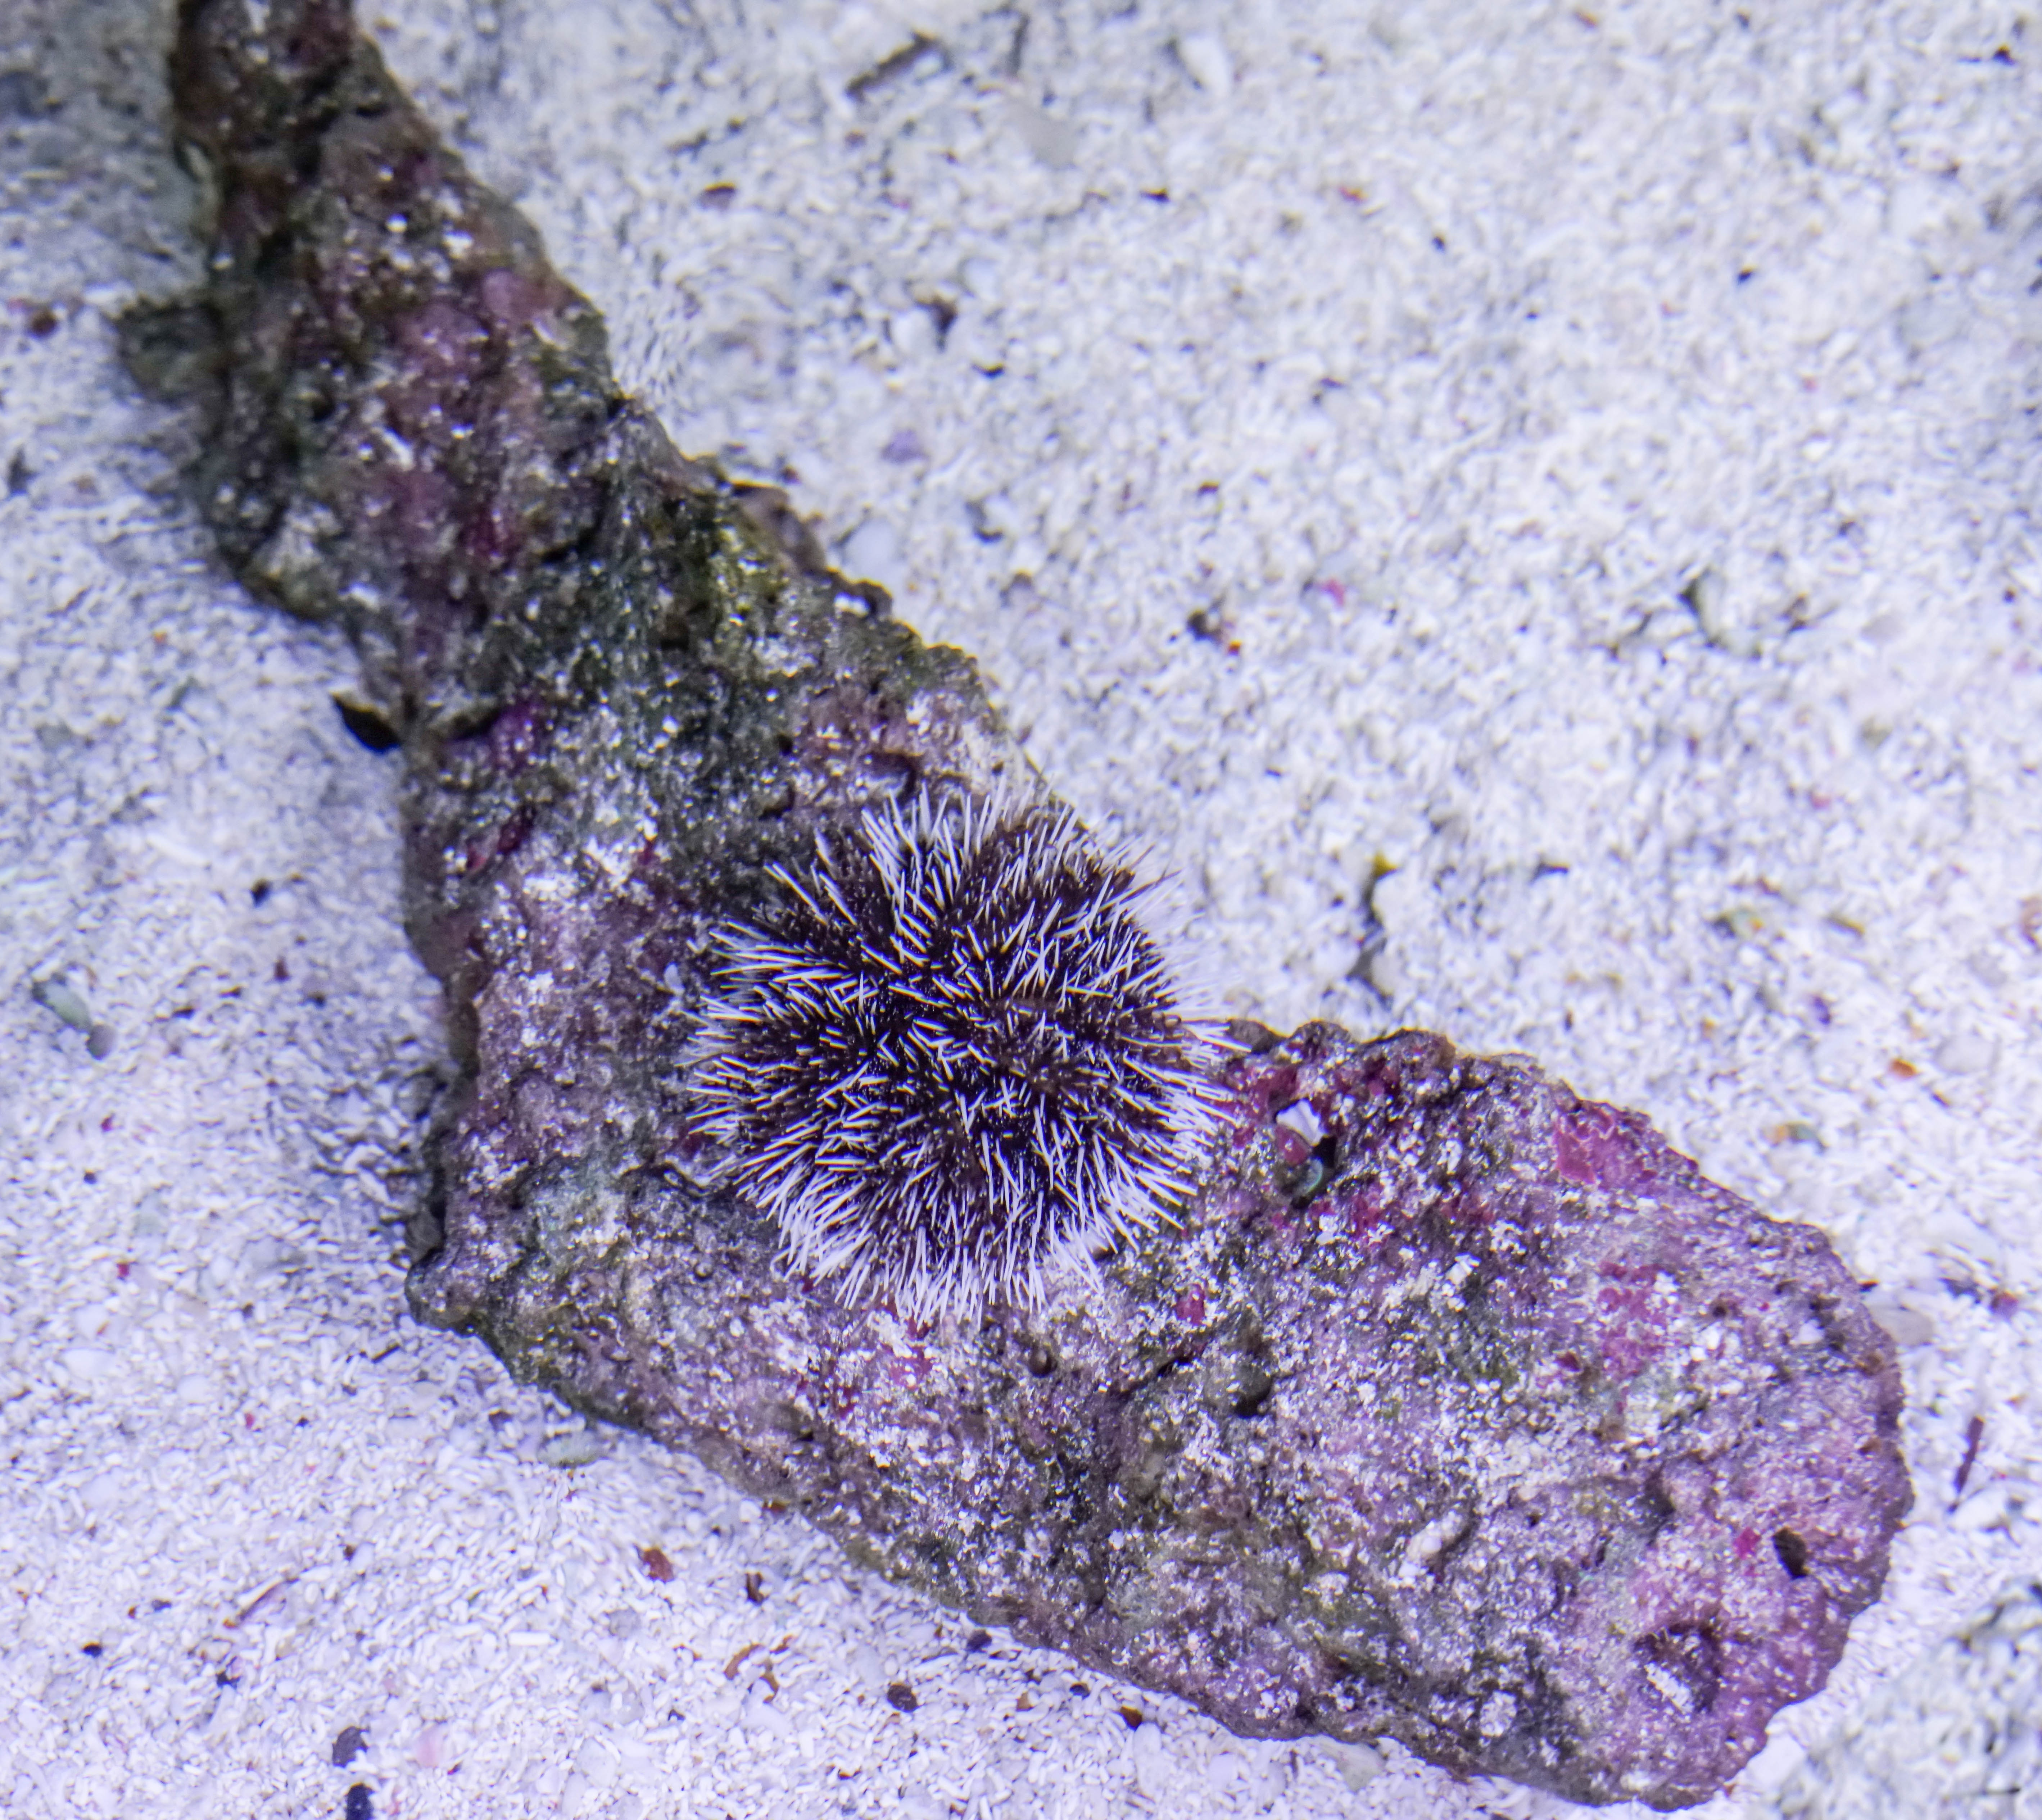
water, nature, flower, purple, underwater, tropical, biology, fauna, coral, invertebrate, reef, rocks, aquarium, marine, exotic, sea urchin, macro photography, echinoderm, marine biology, marine invertebrates